Kapıkulu

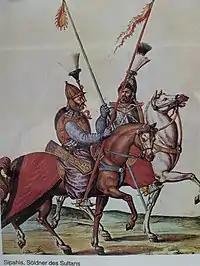
Sipahis at the Battle of Vienna

Kapıkulu ("Kapıkulu Ocağı", "Slaves of the Sublime Porte") was the collective name for the household division of the Ottoman Sultans. They included the Janissary infantry corps as well as the Six Divisions of Cavalry. Unlike provincial levies such as the timariots and irregular forces ("levend"), the "kapıkulu" were professional, standing troops, mostly drawn through the devshirme system. They formed the backbone of the military of the Ottoman Empire during its "classical period", from the 15th century until the Auspicious Incident of 15 June 1826 that led to the abolition of the kapıkulu during the Tanzimat.